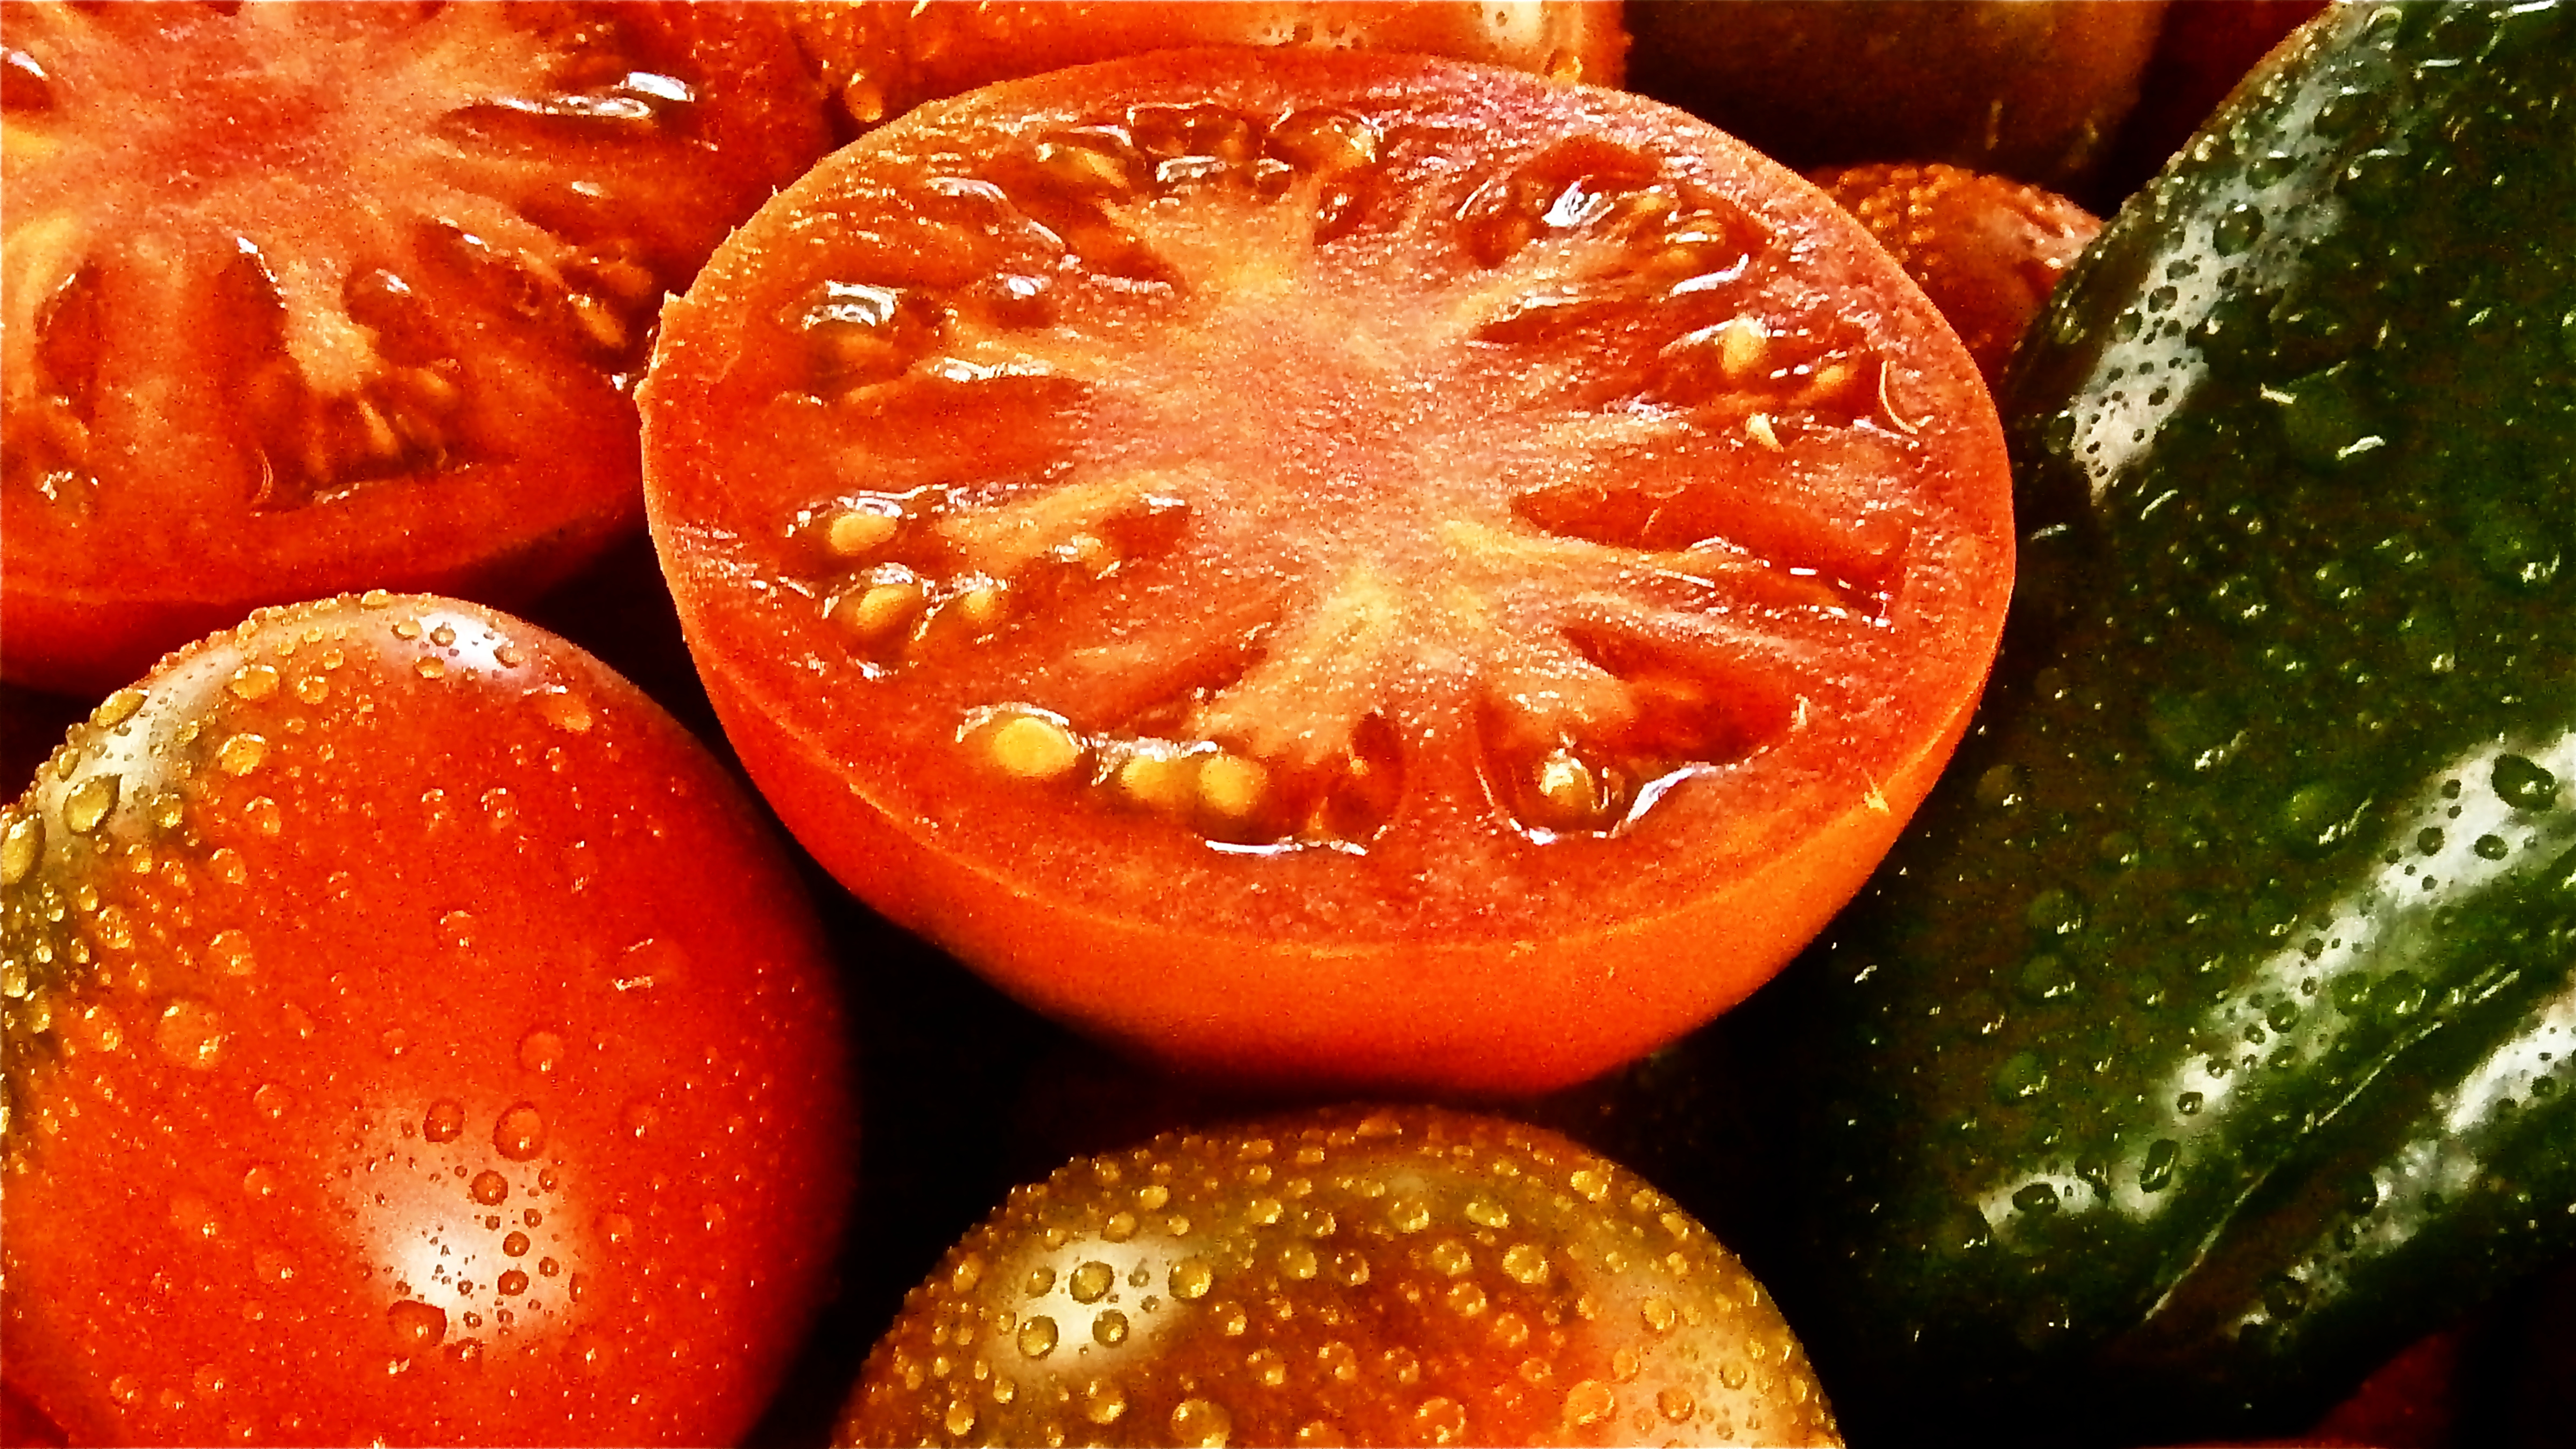
nature, plant, fruit, food, produce, vegetable, tomato, vegetables, tangerine, citrus, flowering plant, mandarin orange, land plant, potato and tomato genus, tangelo